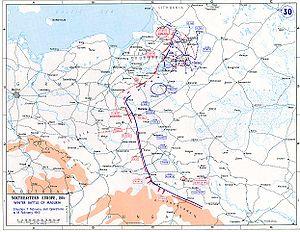
La première bataille des lacs de Mazurie est une bataille de la Première Guerre mondiale se déroulant entre le 7 et le 14 septembre 1914 sur le front de l'Est, en Mazurie. Elle oppose la 8ᵉ armée allemande du général Hindenburg à la 1ʳᵉ armée russe du général Rennenkampf.
La seconde bataille des lacs de Mazurie eut lieu entre les 7 janvier et 22 février 1915 sur le front est, en Mazurie.
La dixième armée est une grande unité de l'armée impériale russe engagée sur le front de l'Est pendant la Première Guerre mondiale. Elle participe à plusieurs batailles contre l'armée impériale allemande. Elle est dissoute en mars 1918.